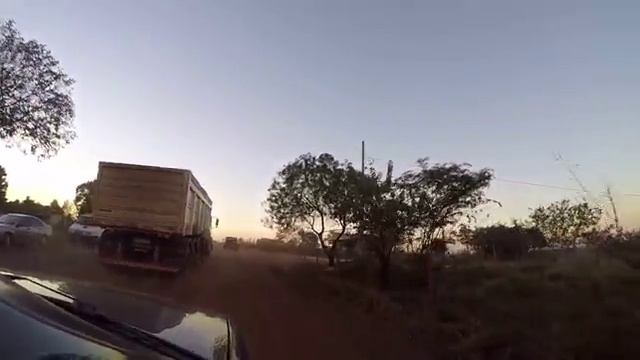
Fire: no
Smoke: no